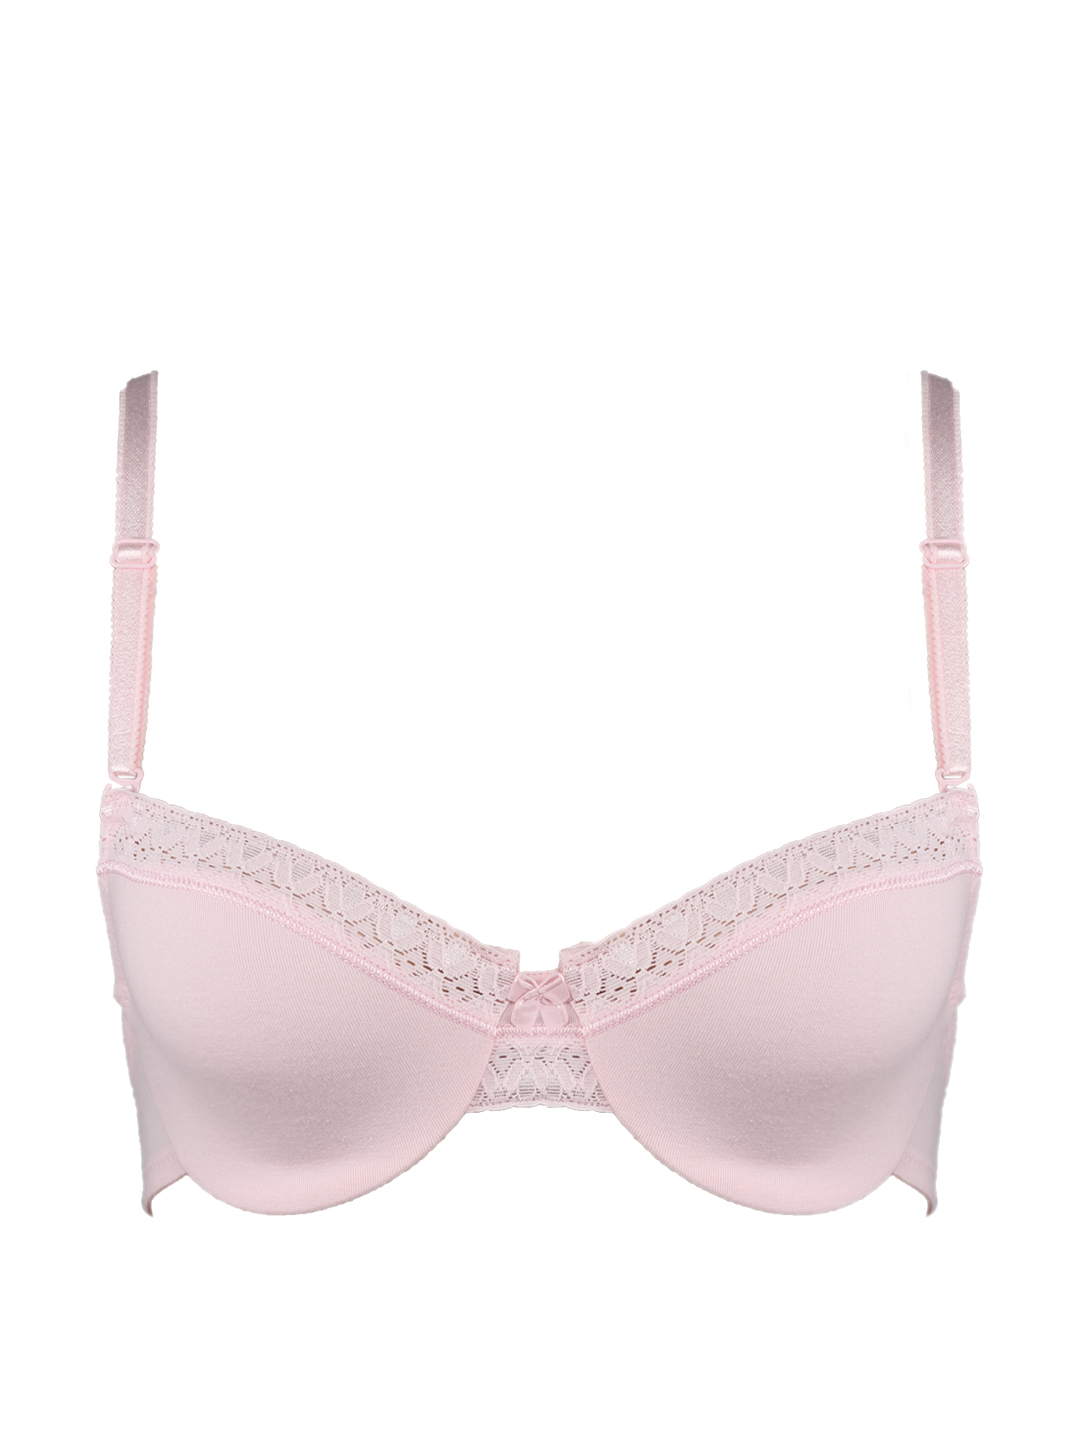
Jockey Essence Pink Bra 2004
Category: Apparel / Innerwear / Bra
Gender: Women
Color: Pink
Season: Winter 2015
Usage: Casual